Dipankara

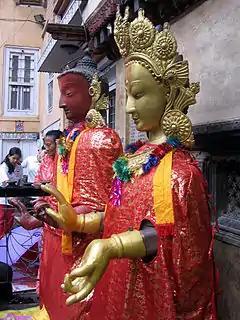
Statues of Dipankara in Kathmandu.

By the 17th century, Dipankara had become a figure of veneration in Nepalese Buddhist communities. These followers consider him a protector of merchants and associate him with alms-giving. He is also considered the protector of sailors, and sometimes statues of Dipankara are found on the coastline to guide and protect the ships in their route.